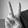
ASL letter: V